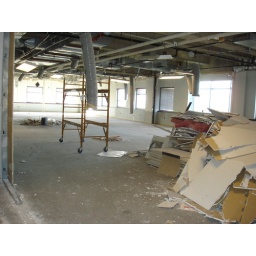
9th floor under construction, the Humana building in Louisville, KY. (1-25-08)